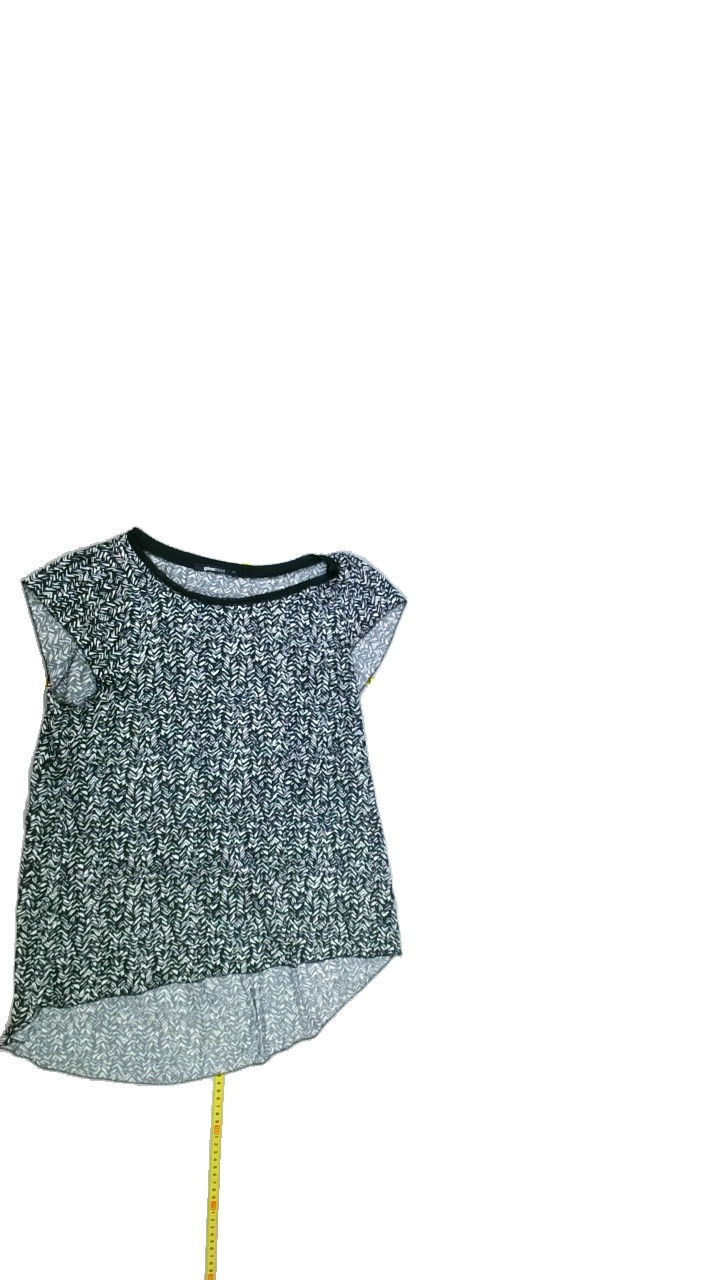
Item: Blouse (Ladies)
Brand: Gina Tricot
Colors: White, Black
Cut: Regular, C-collar
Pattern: Geometric print
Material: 100%polyester
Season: All
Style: No trend
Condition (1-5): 2
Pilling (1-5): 5
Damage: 1
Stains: No
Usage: Export
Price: <50